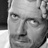
Emotion: neutral